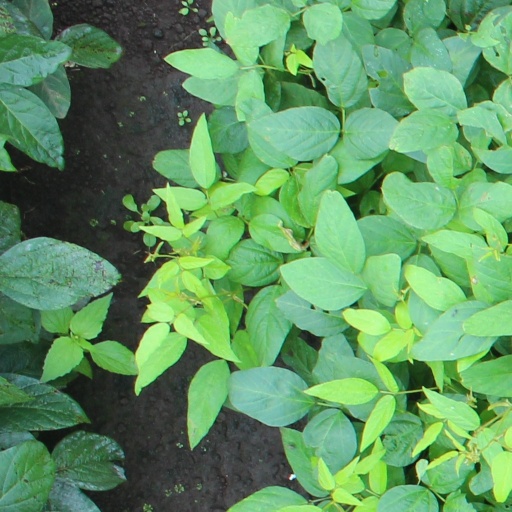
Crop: soybean